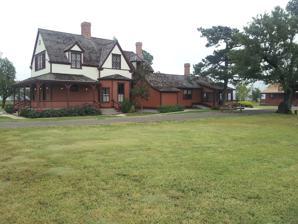
Building: Charles and Mary Ann (Molly) Goodnight Ranch House
Country: United States of America
Year built: 1888
United States historic place Charles and Mary Ann (Molly) Goodnight Ranch House U.S. National Register of Historic Places Goodnight Ranch House in 2014 Goodnight Ranch House Show map of Texas Goodnight Ranch House Show map of the United States Nearest city Goodnight, Texas Coordinates 35°1′50″N 101°10′59″W / 35.03056°N 101.18306°W / 35.03056; -101.18306 Area 27.3 acres (11.0 ha) Built 1888 ( 1888 ) Architectural style Late Victorian , Queen Anne NRHP reference No. 07000988 Added to NRHP September 20, 2007 The Charles and Mary Ann (Molly) Goodnight Ranch House , near Goodnight, Texas , was built in 1888.  It was listed on the National Register of Historic Places in 2007. It is located in Armstrong County, Texas at US 287 and 5000 Block County Road 25. The listing included four contributing buildings on 27.3 acres (11.0 ha).  A predecessor building may have been incorporated as the kitchen within the complex house.  Outbuildings include a carriage house, cold storage, and servants quarters buildings, and the remains of a water tower. It was a home of Charles Goodnight (1836-1929). It later housed the Charles Goodnight Historical Center , a museum. See also National Register of Historic Places portal Texas portal National Register of Historic Places listings in Armstrong County, Texas References